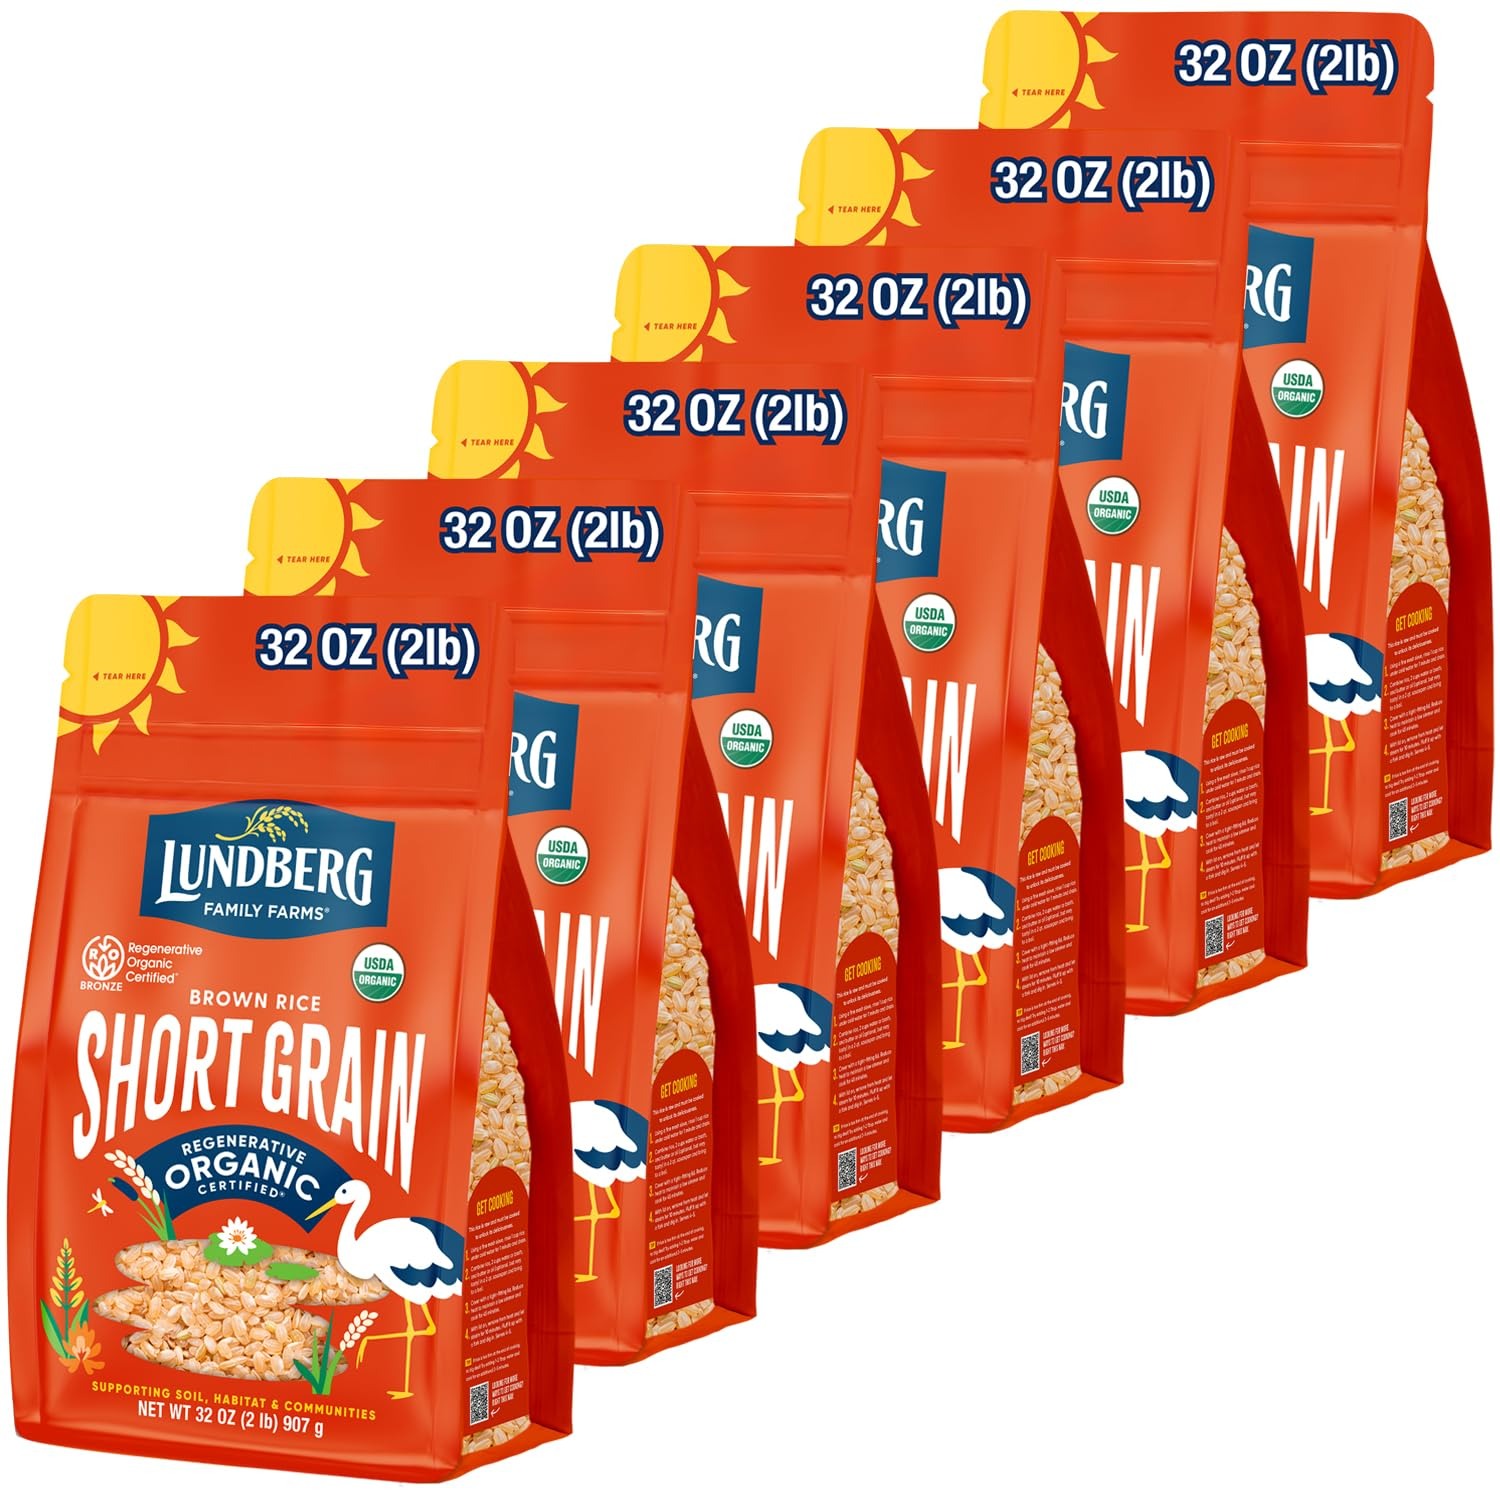
Item Name: Lundberg Short Grain Brown Rice, Regenerative Organic Certified, 6-Pack – Slightly Nutty, Sticky Rice Responsibly Grown in California, 32 Oz Ea
Bullet Point 1: EXCEPTIONAL BROWN RICE FROM CALIFORNIA: This Regenerative Organic Certified short-grain brown rice is proudly grown by family-owned Lundberg Family Farms, rice nerds since 1937.
Bullet Point 2: WHAT IS REGENERATIVE RICE? If you ask us, it starts with organic. Regenerative Organic Certified builds on USDA Organic with high standards for soil health, animal welfare, and social fairness. On our farms, we even save baby ducks. Yep, baby ducks!
Bullet Point 3: HEALTHY MEALS START WITH LUNDBERG RICE: Short, plump brown rice grains – which retain their bran and germ layers – are versatile and often used in recipes that call for creamy or sticky rice.
Bullet Point 4: ORGANIC RICE, PERFECTED: With so many ways to enjoy our organic, vegan, non-GMO verified, and Certified Gluten-Free rice, make a place for our 2-pound resealable bags in your pantry staples.
Bullet Point 5: LUNDBERG RICE IS INTENTIONALLY CRAFTED: Lundberg Family Farms is dedicated to responsible land stewardship and producing delicious rice that nourishes people and the planet.
Value: 192.0
Unit: Ounce

Price: 23.155